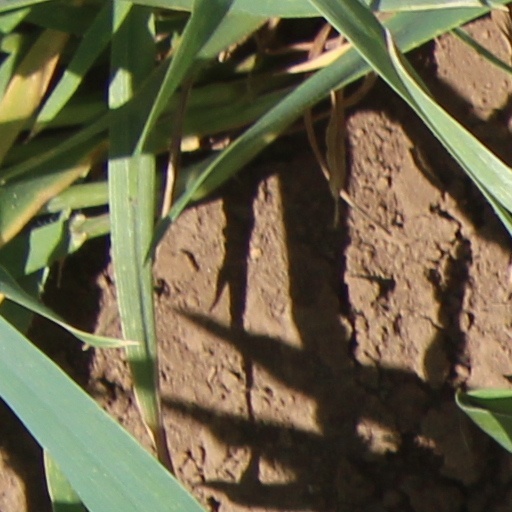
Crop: wheat